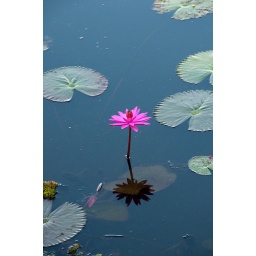
A water lily in the lake